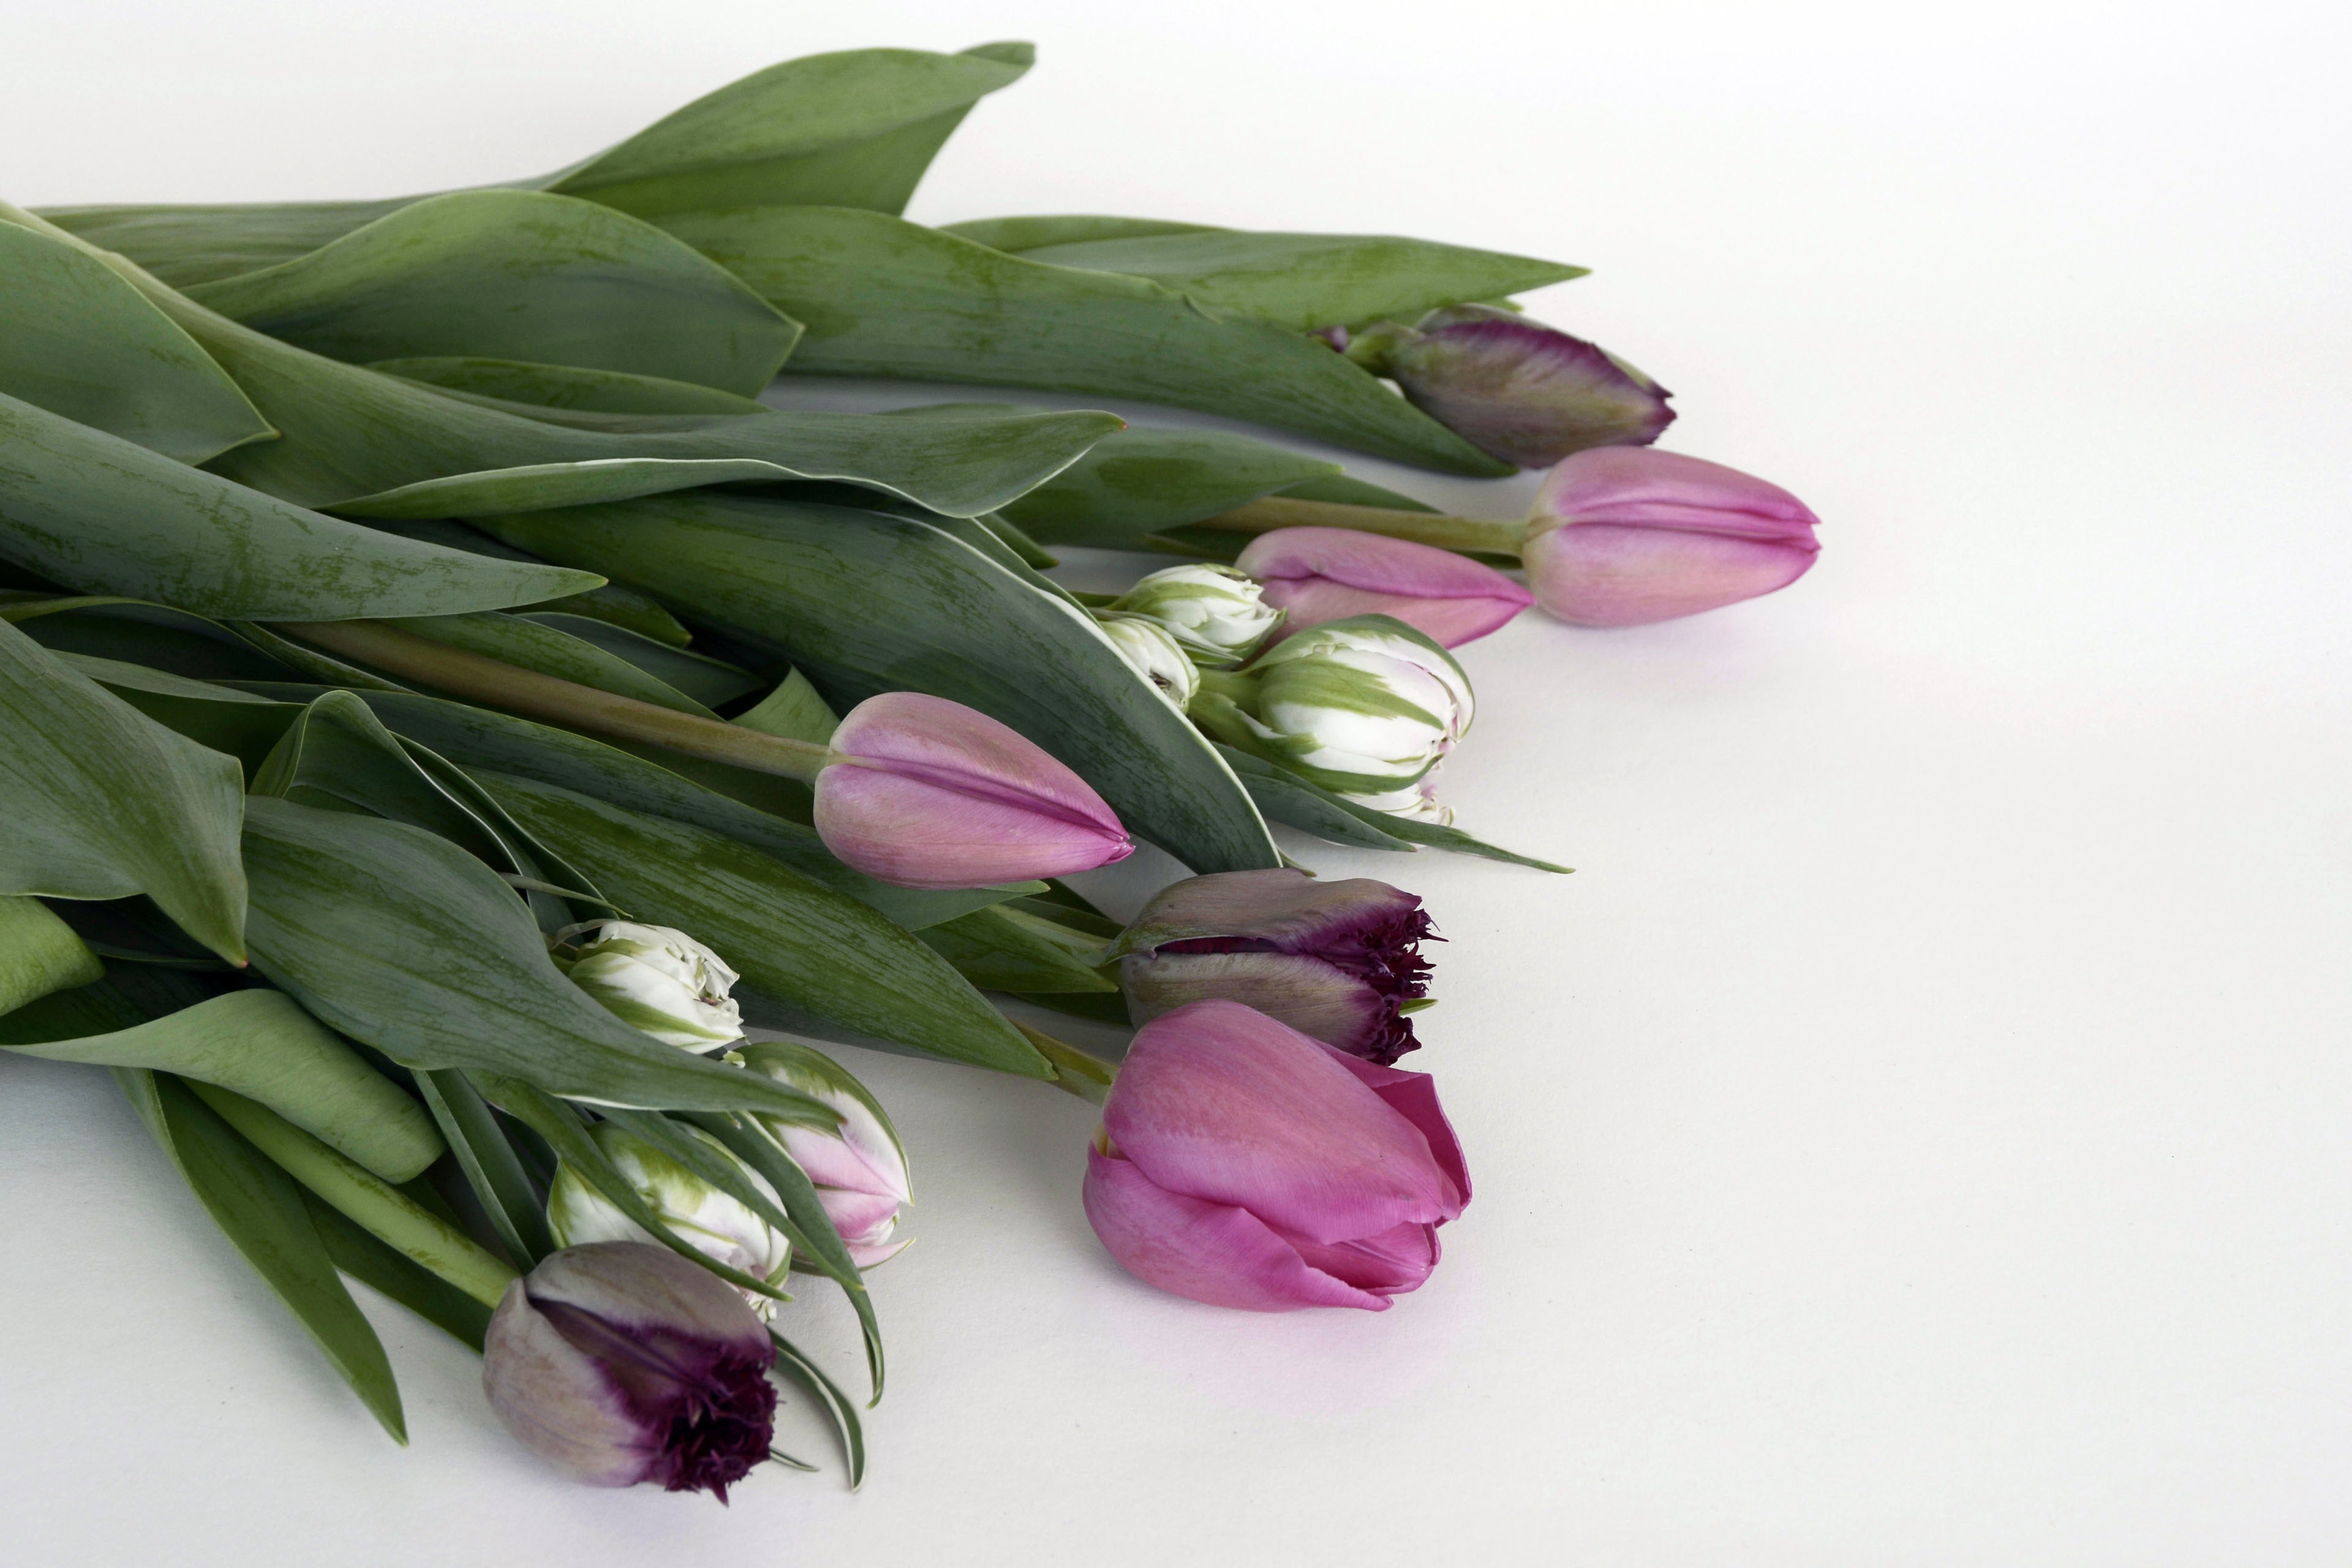
nature, plant, white, flower, purple, petal, tulip, bouquet, spring, thank you, flowers, cool image, violet, tulips, cool photo, bouquet of flowers, floristry, spring flowers, spring awakening, fr hlingsanfang, flowering plant, mother's day, cut flowers, lily family, floral design, still life photography, artificial flower, plant stem, flower arranging